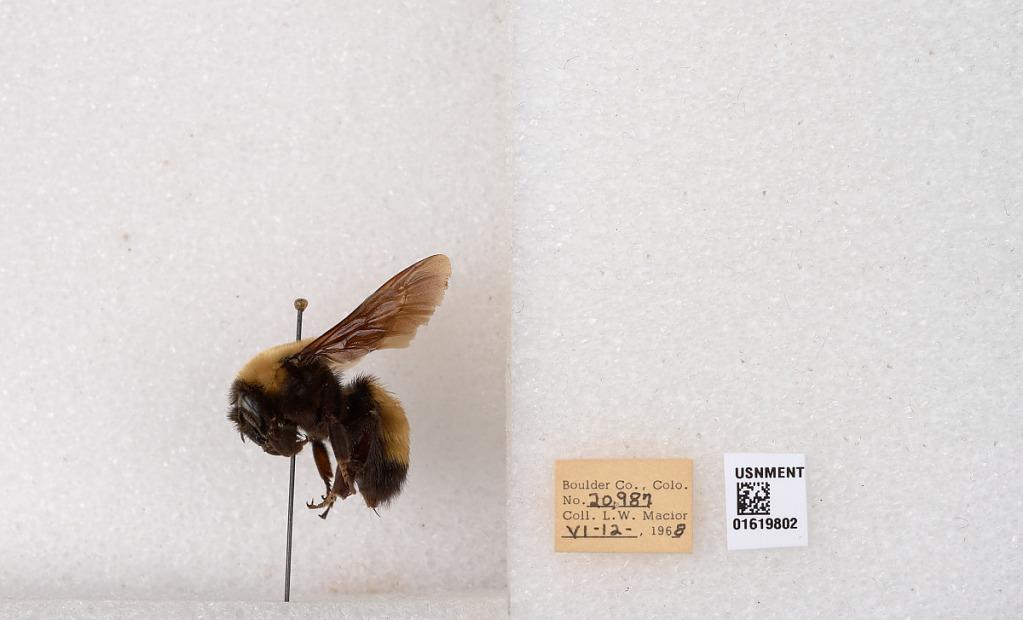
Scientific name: Bombus (Bombus) nevadensis Cresson